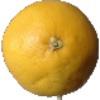
Label: Grapefruit White 1